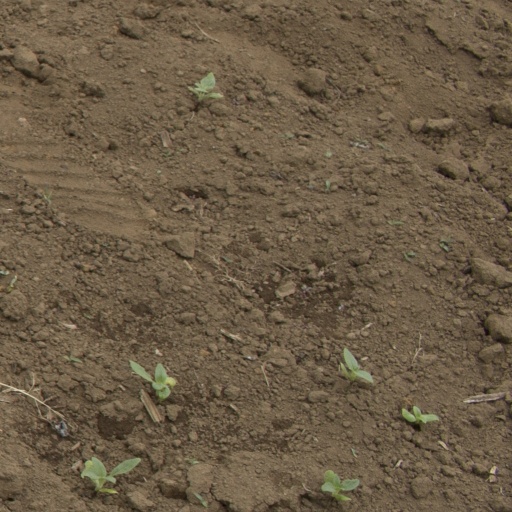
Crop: Jerusalem artichoke